Billy the Kid

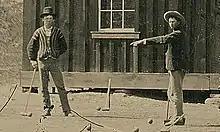

Following his sentencing, Bonney was moved to Lincoln, where he was held under guard on the top floor of the town courthouse. On the evening of April 28, 1881, while Garrett was in White Oaks collecting taxes, Deputy Bob Olinger took five other prisoners across the street for a meal, leaving James Bell, another deputy, alone with Bonney at the jail. He asked to be taken outside to use the outhouse behind the courthouse; on their return to the jail, Bonney—who was walking ahead of Bell up the stairs to his cell—hid around a blind corner, slipped out of his handcuffs, and beat Bell with the loose end of the cuffs. During the ensuing scuffle, Bonney grabbed Bell's revolver and fatally shot him in the back as Bell tried to get away.